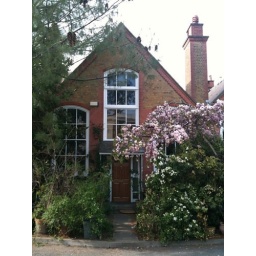
Our house in the middle of our street